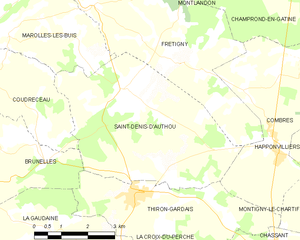
Carte de Saint-Denis-d'Authou et des communes limitrophes.
Saint-Denis-d'Authou est une ancienne commune française située dans le département d'Eure-et-Loir en région Centre-Val de Loire, devenue le 1ᵉʳ janvier 2019 une commune déléguée au sein de la commune nouvelle de Saintigny.